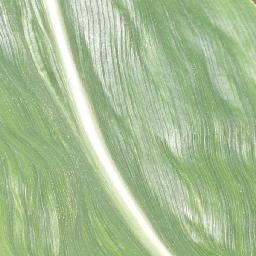
Label: Corn___healthy